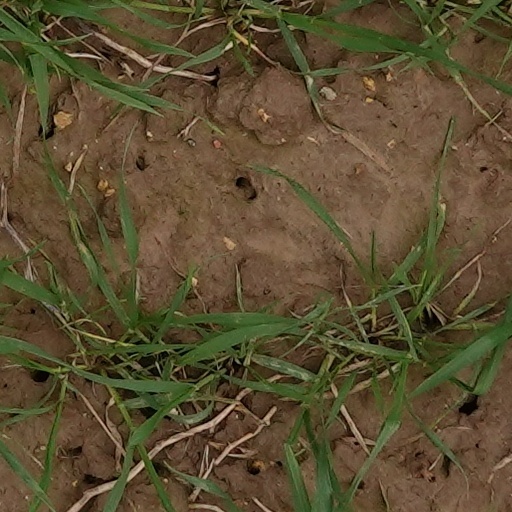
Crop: wheat